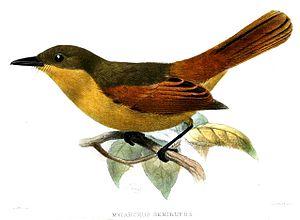
Le Tyran roux est une espèce de passereau de la famille des Tyrannidae.